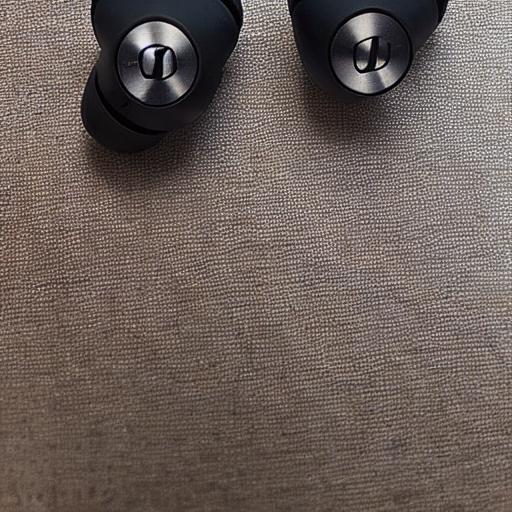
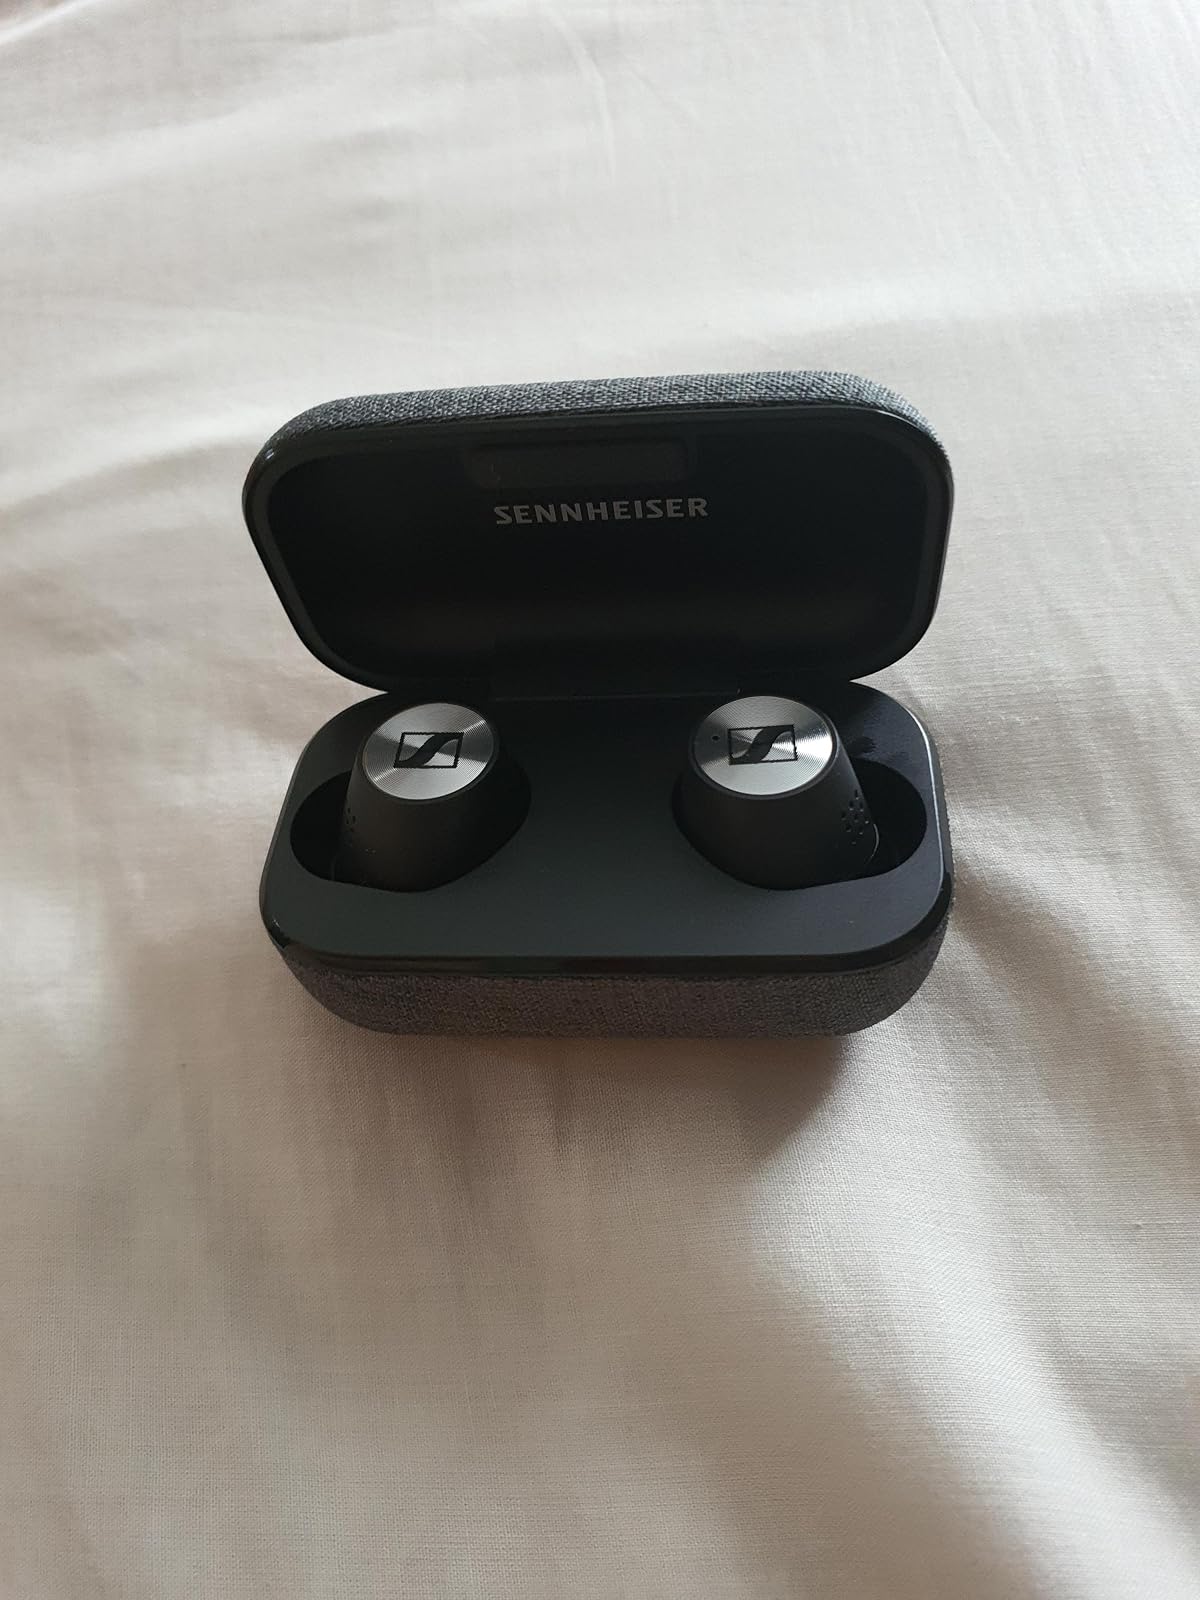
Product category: earbuds
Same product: no